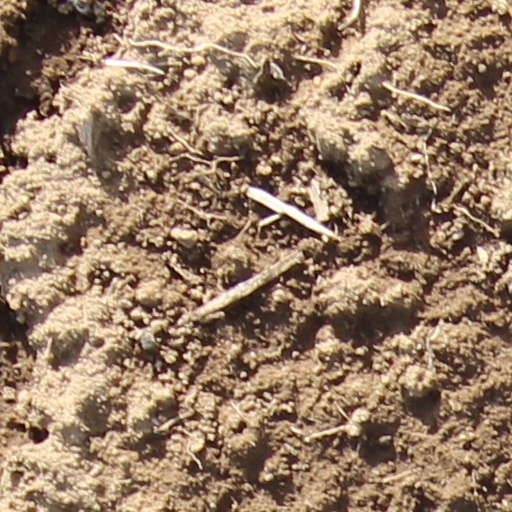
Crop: wheat